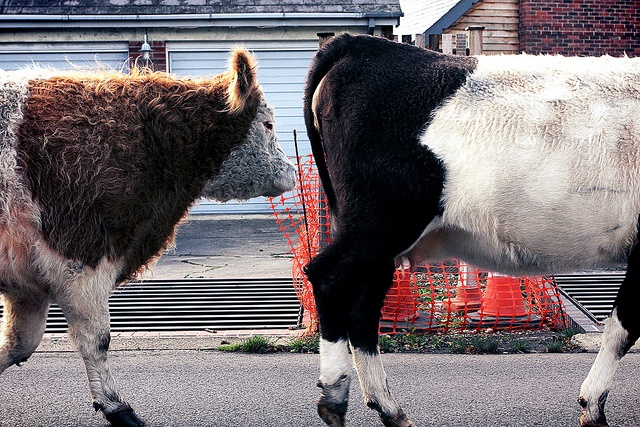
Cows walking heat to tail down a back alley.
A cow is standing outside behind another cow.
Two cows walk together in a single file line.
Two cows walking down the road near construction cones.
A brown and white cow closely follows a black and white cow on the street.